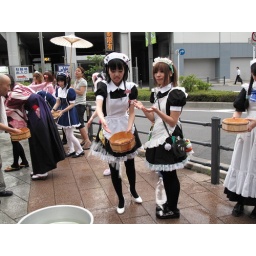
Japanese girls in maid uniforms and yukata water the streets in Akihabara